Nishigishi Station

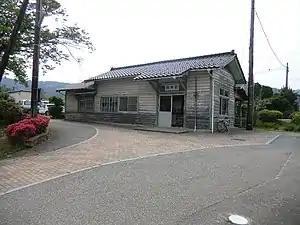
Nishigishi Station in May 2011

Nishigishi Station is served by the Noto Railway Nanao Line between and , and is 22.5 km from the starting point of the line at .